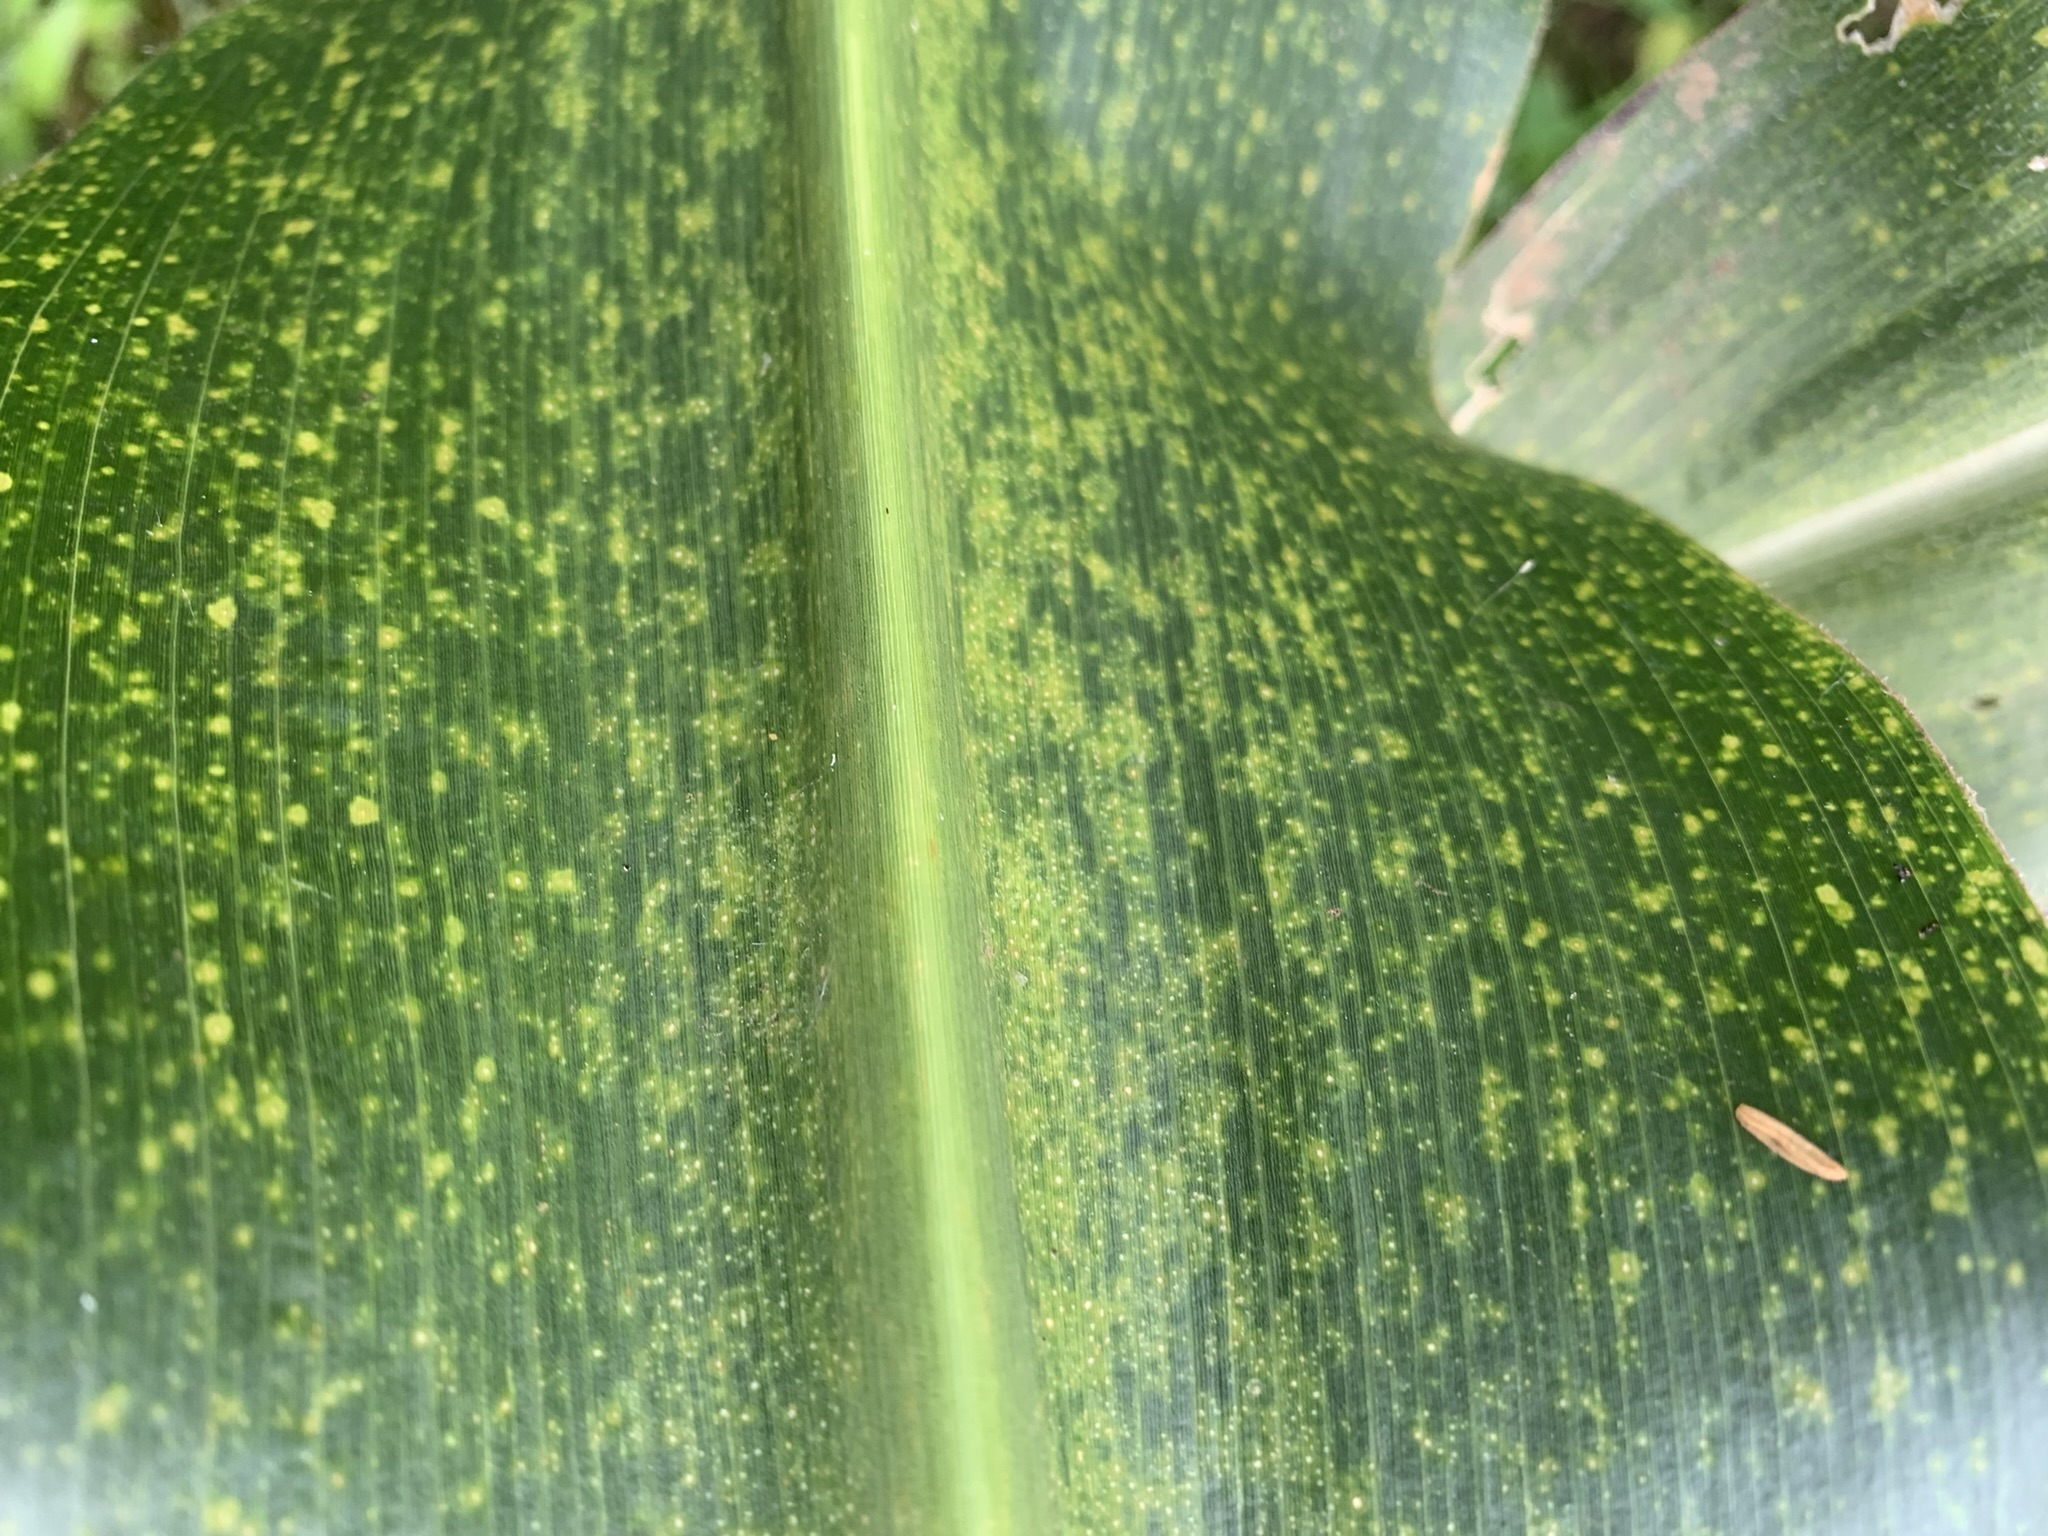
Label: MLN